Michigan Technological University Winter Carnival

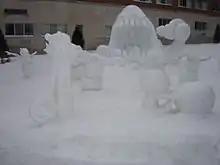
Statue inspired by Calvin & Hobbes, 2006 (one nighter)

Winter Carnival brought the mostly male student population of the predominantly engineering college of Michigan Tech visits from girlfriends downstate. In 1963, the ratio of men to women students at Michigan Tech was 25:1. The Winter Carnival Pictorial noted in 1964 that the coed population is increasing each year, but remains predominantly a man's school. In order to accommodate this fact, the Student Council sponsored chartered busses from Detroit, Chicago, and New York. For a few short days "the books and slide rules are forgotten - stag parties are set aside - and Tech looks almost like many imagine a liberal arts school might.". As of the fall semester in 2021, the total enrollment at Michigan Technological University is 6,977. Of those students, 2,054 of them were women (an all-time high); which means female students make up about 29% of the enrollment at Michigan Tech. The chartered bus service was discontinued.